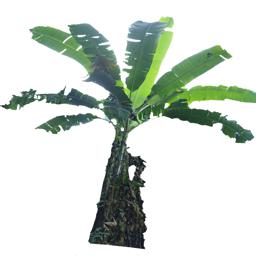
Label: BHIMKOL